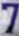
Number: 7